Mine rescue

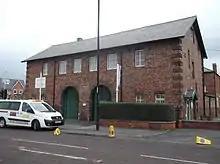
The Grade 2 listed building housing Houghton Le Spring Mines Rescue Station opened in 1913 and is still part of the British Mines Rescue Service.

Altofts Colliery manager, W.E. Garforth suggested using a "gallery" to test rescue apparatus and train rescuers in 1899 and one was built at his pit in Altofts West Yorkshire. It cost £13,000. He also suggested the idea of a network of rescue stations. The first British mines rescue station opened at Tankersley in 1902. It was commissioned by the West Yorkshire Coal Mine Owners Association. Its building is grade II listed.